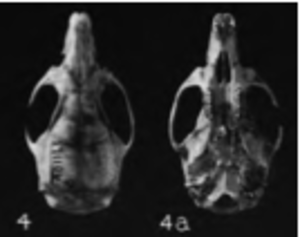
Melanomys est un genre de rongeurs de la famille des Cricétidés.